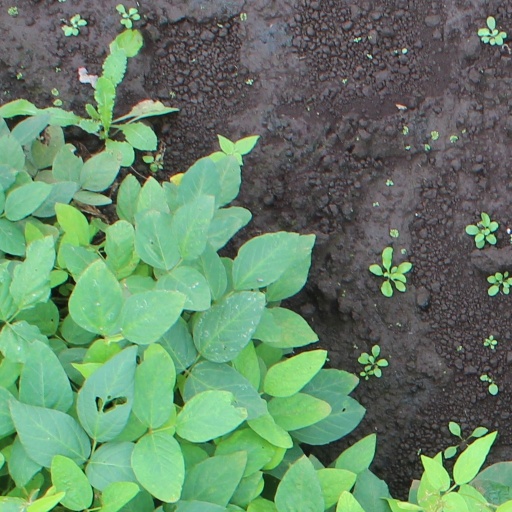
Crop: soybean